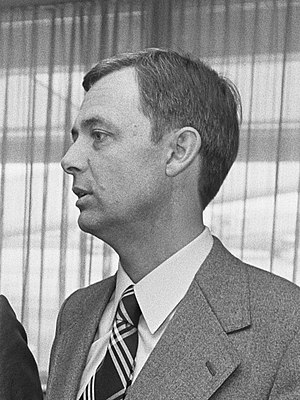
Døde i 2017 / August
Døde i 2017 er en liste over notable personer, der er afgået ved døden i 2017.